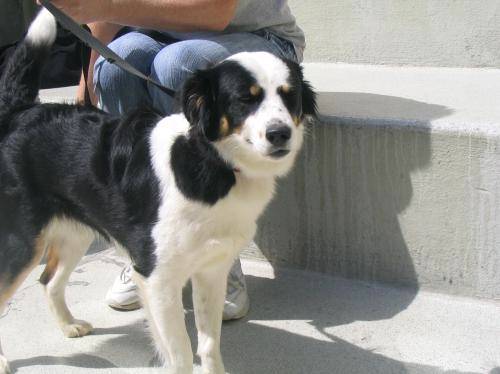
Label: dog